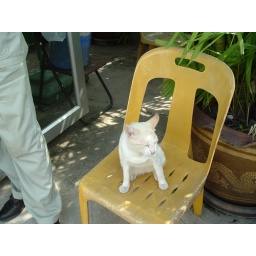
This particular cat hung out by the security shack by the street